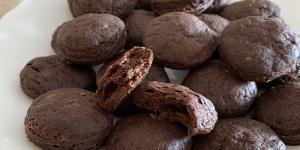
galletas de chocolate en microondas